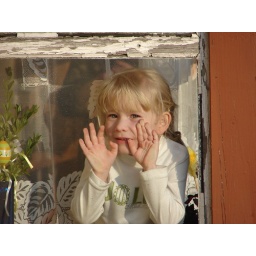
Little girl in a window :)